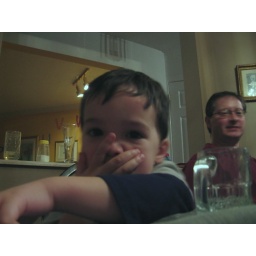
The glasses and baby bottle are in focus...